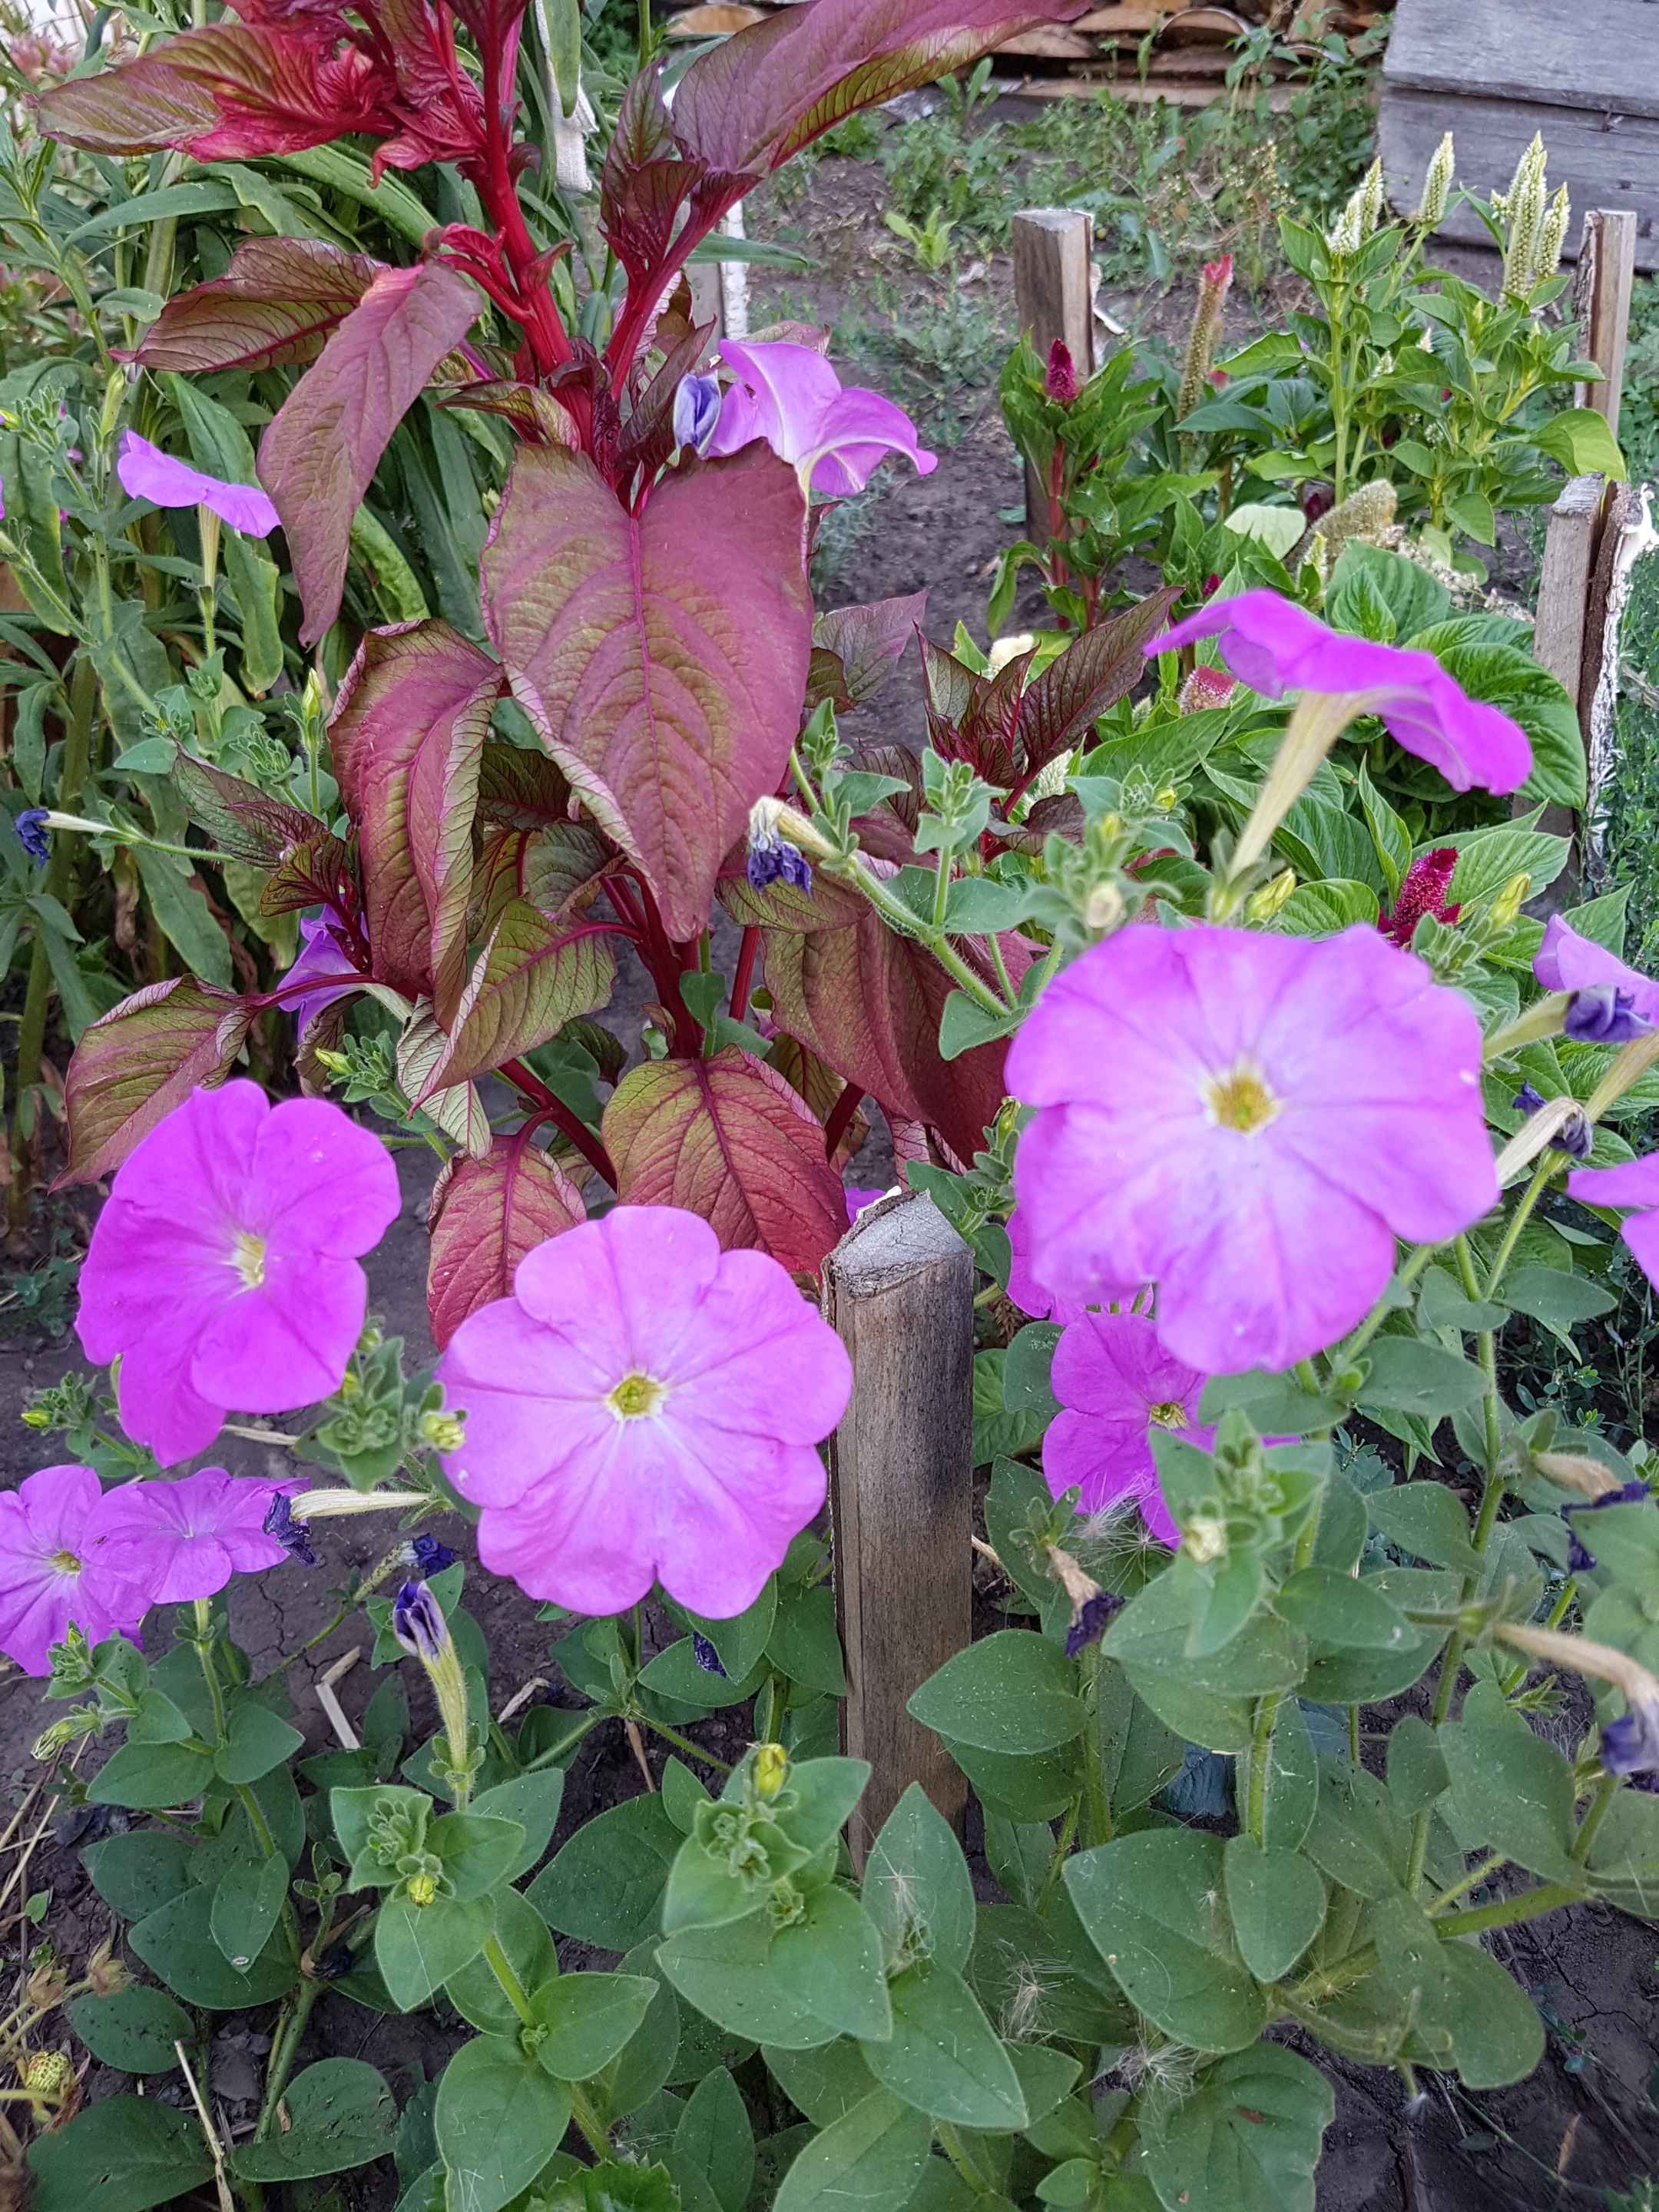
plant, flower, botany, garden, flora, wildflower, morning glory, flowering plant, annual plant, land plant, morning glory family